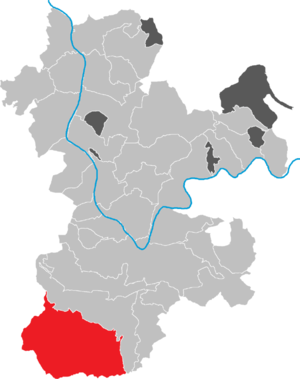
Kirchzell
Kort
Kirchzell er en købstad i Landkreis Miltenberg i Regierungsbezirk Unterfranken i den tyske delstat Bayern. Kommunen ligger i Odenwald i området hvor Bayern grænser til både Hessen og Baden-Württemberg.